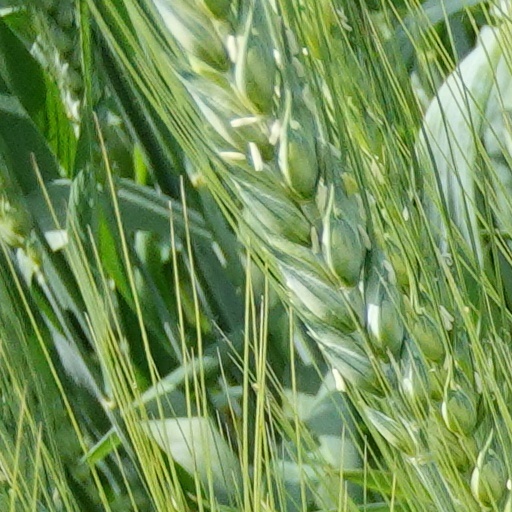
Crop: wheat